Črtomir Nagode

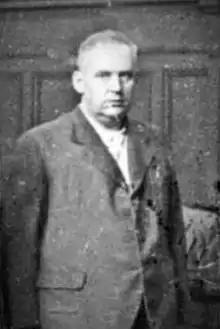

Črtomir Nagode (6 April 1903 – 27 August 1947) was a Slovenian politician and geologist.